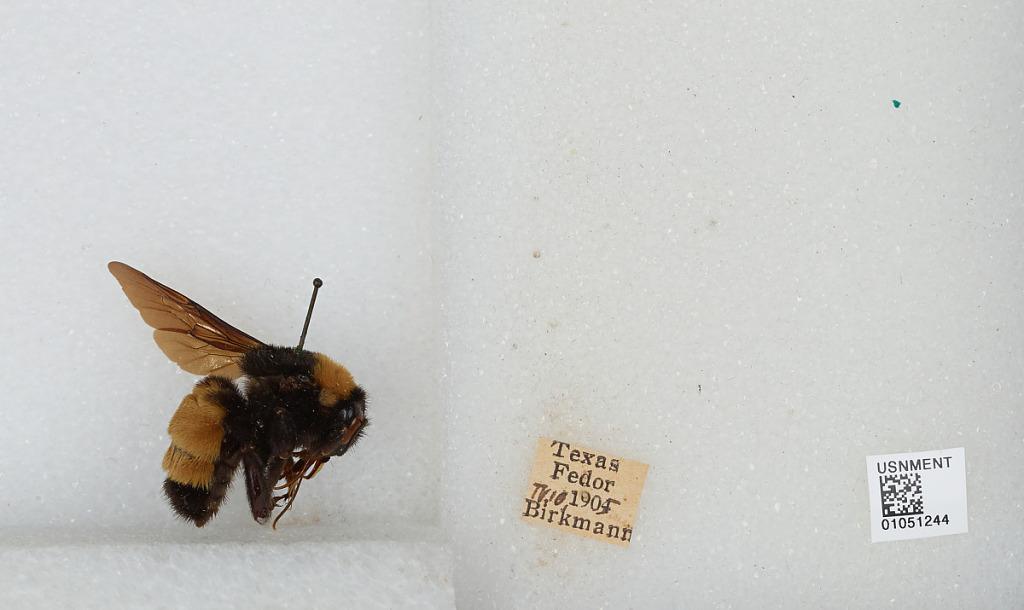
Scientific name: Bombus sp.
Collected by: Birkmann
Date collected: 1905-4-10
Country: United States
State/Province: Texas
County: Lee
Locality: Fedor